Xianbei

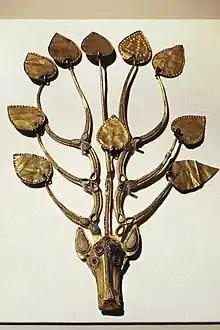
Xianbei head ornament with horse motif. Northern dynasties (A.D. 386 – 581)

Many of the Xianbei tribes migrated south and settled on the borders of the Wei-Jin dynasties, where they often offered their submission. In 258, the Tuoba tribe settled in the abandoned city of Shengle, north of the Yin Mountains. To the east of them, the Yuwen tribe settled between the Luan River and Liucheng, while the Murong tribe were allowed to move deeper into Liaodong. The Duan tribe was founded in Liaoxi within the Great Wall by a Xianbei ex-slave along with a group of exiles. In the west, an offshoot of the Murong moved into northern Qinghai and mixed with the native Qiang people, becoming the Tuyuhun. The Qifu tribe settled near the Longxi basin, while a branch of the Tuoba, the Tufa tribe, roamed the Hexi corridor. In 270, the Tufa chieftain, Tufa Shujineng, led the various ethnic tribes in the northwest in a rebellion against the Jin dynasty in Qin and Liang provinces but was defeated in 279 by Ma Long.